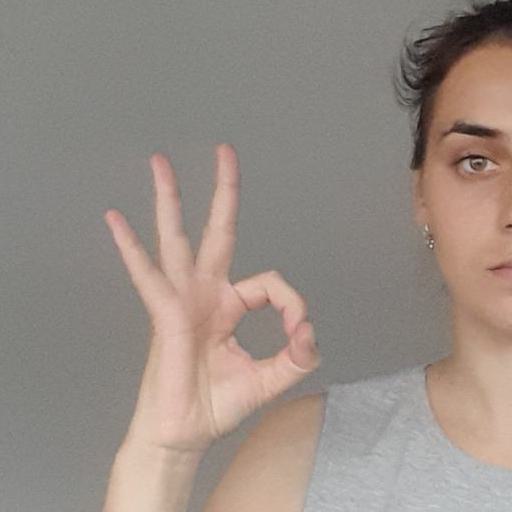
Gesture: ok